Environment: real
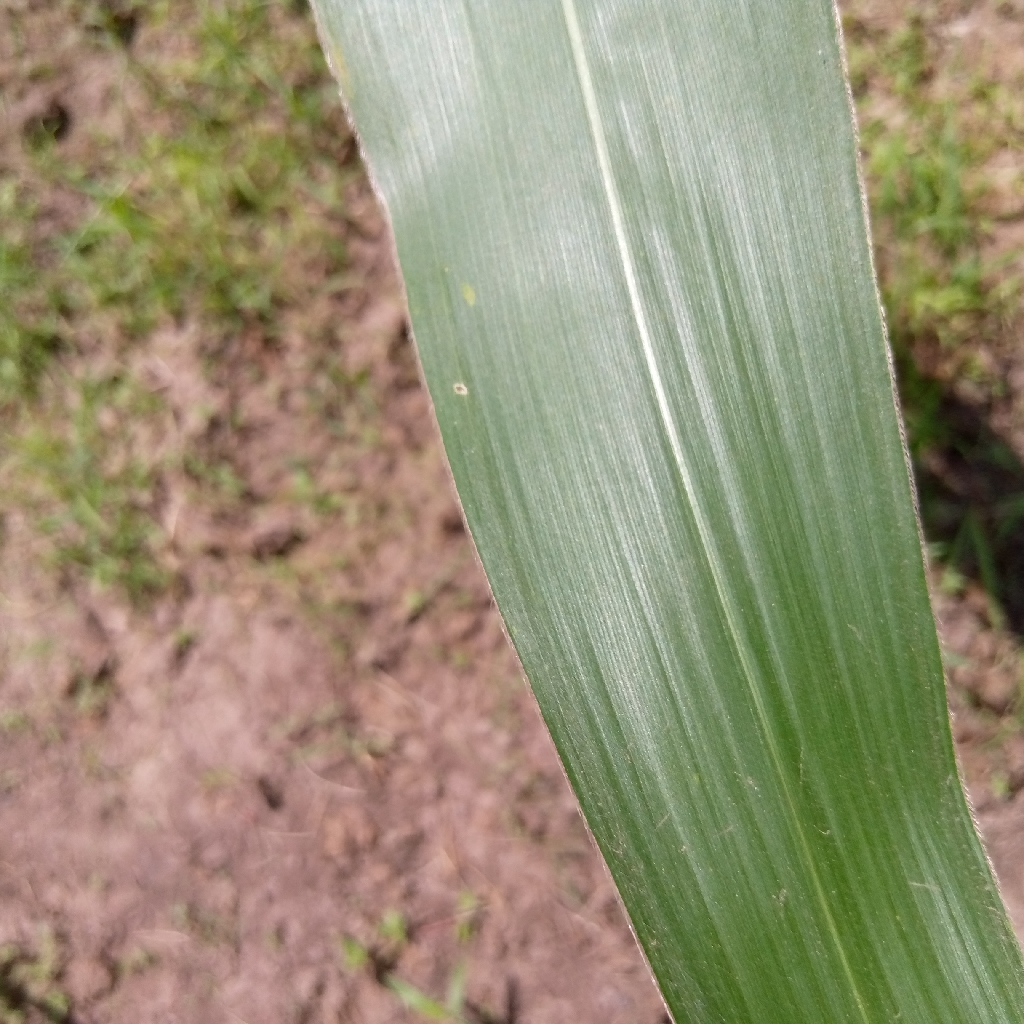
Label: healthy